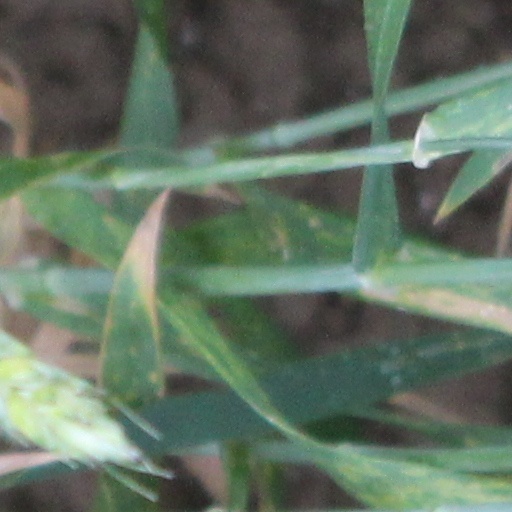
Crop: wheat